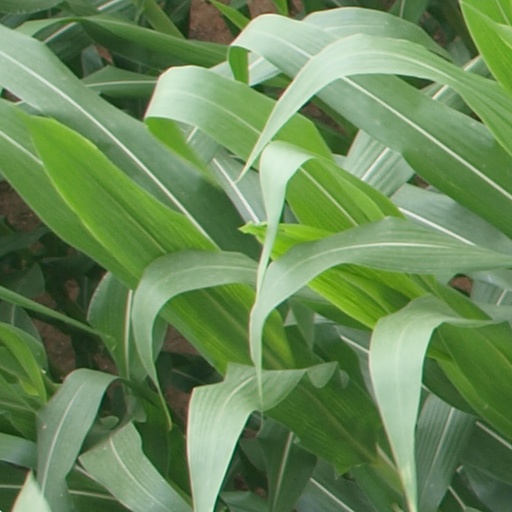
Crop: maize; corn